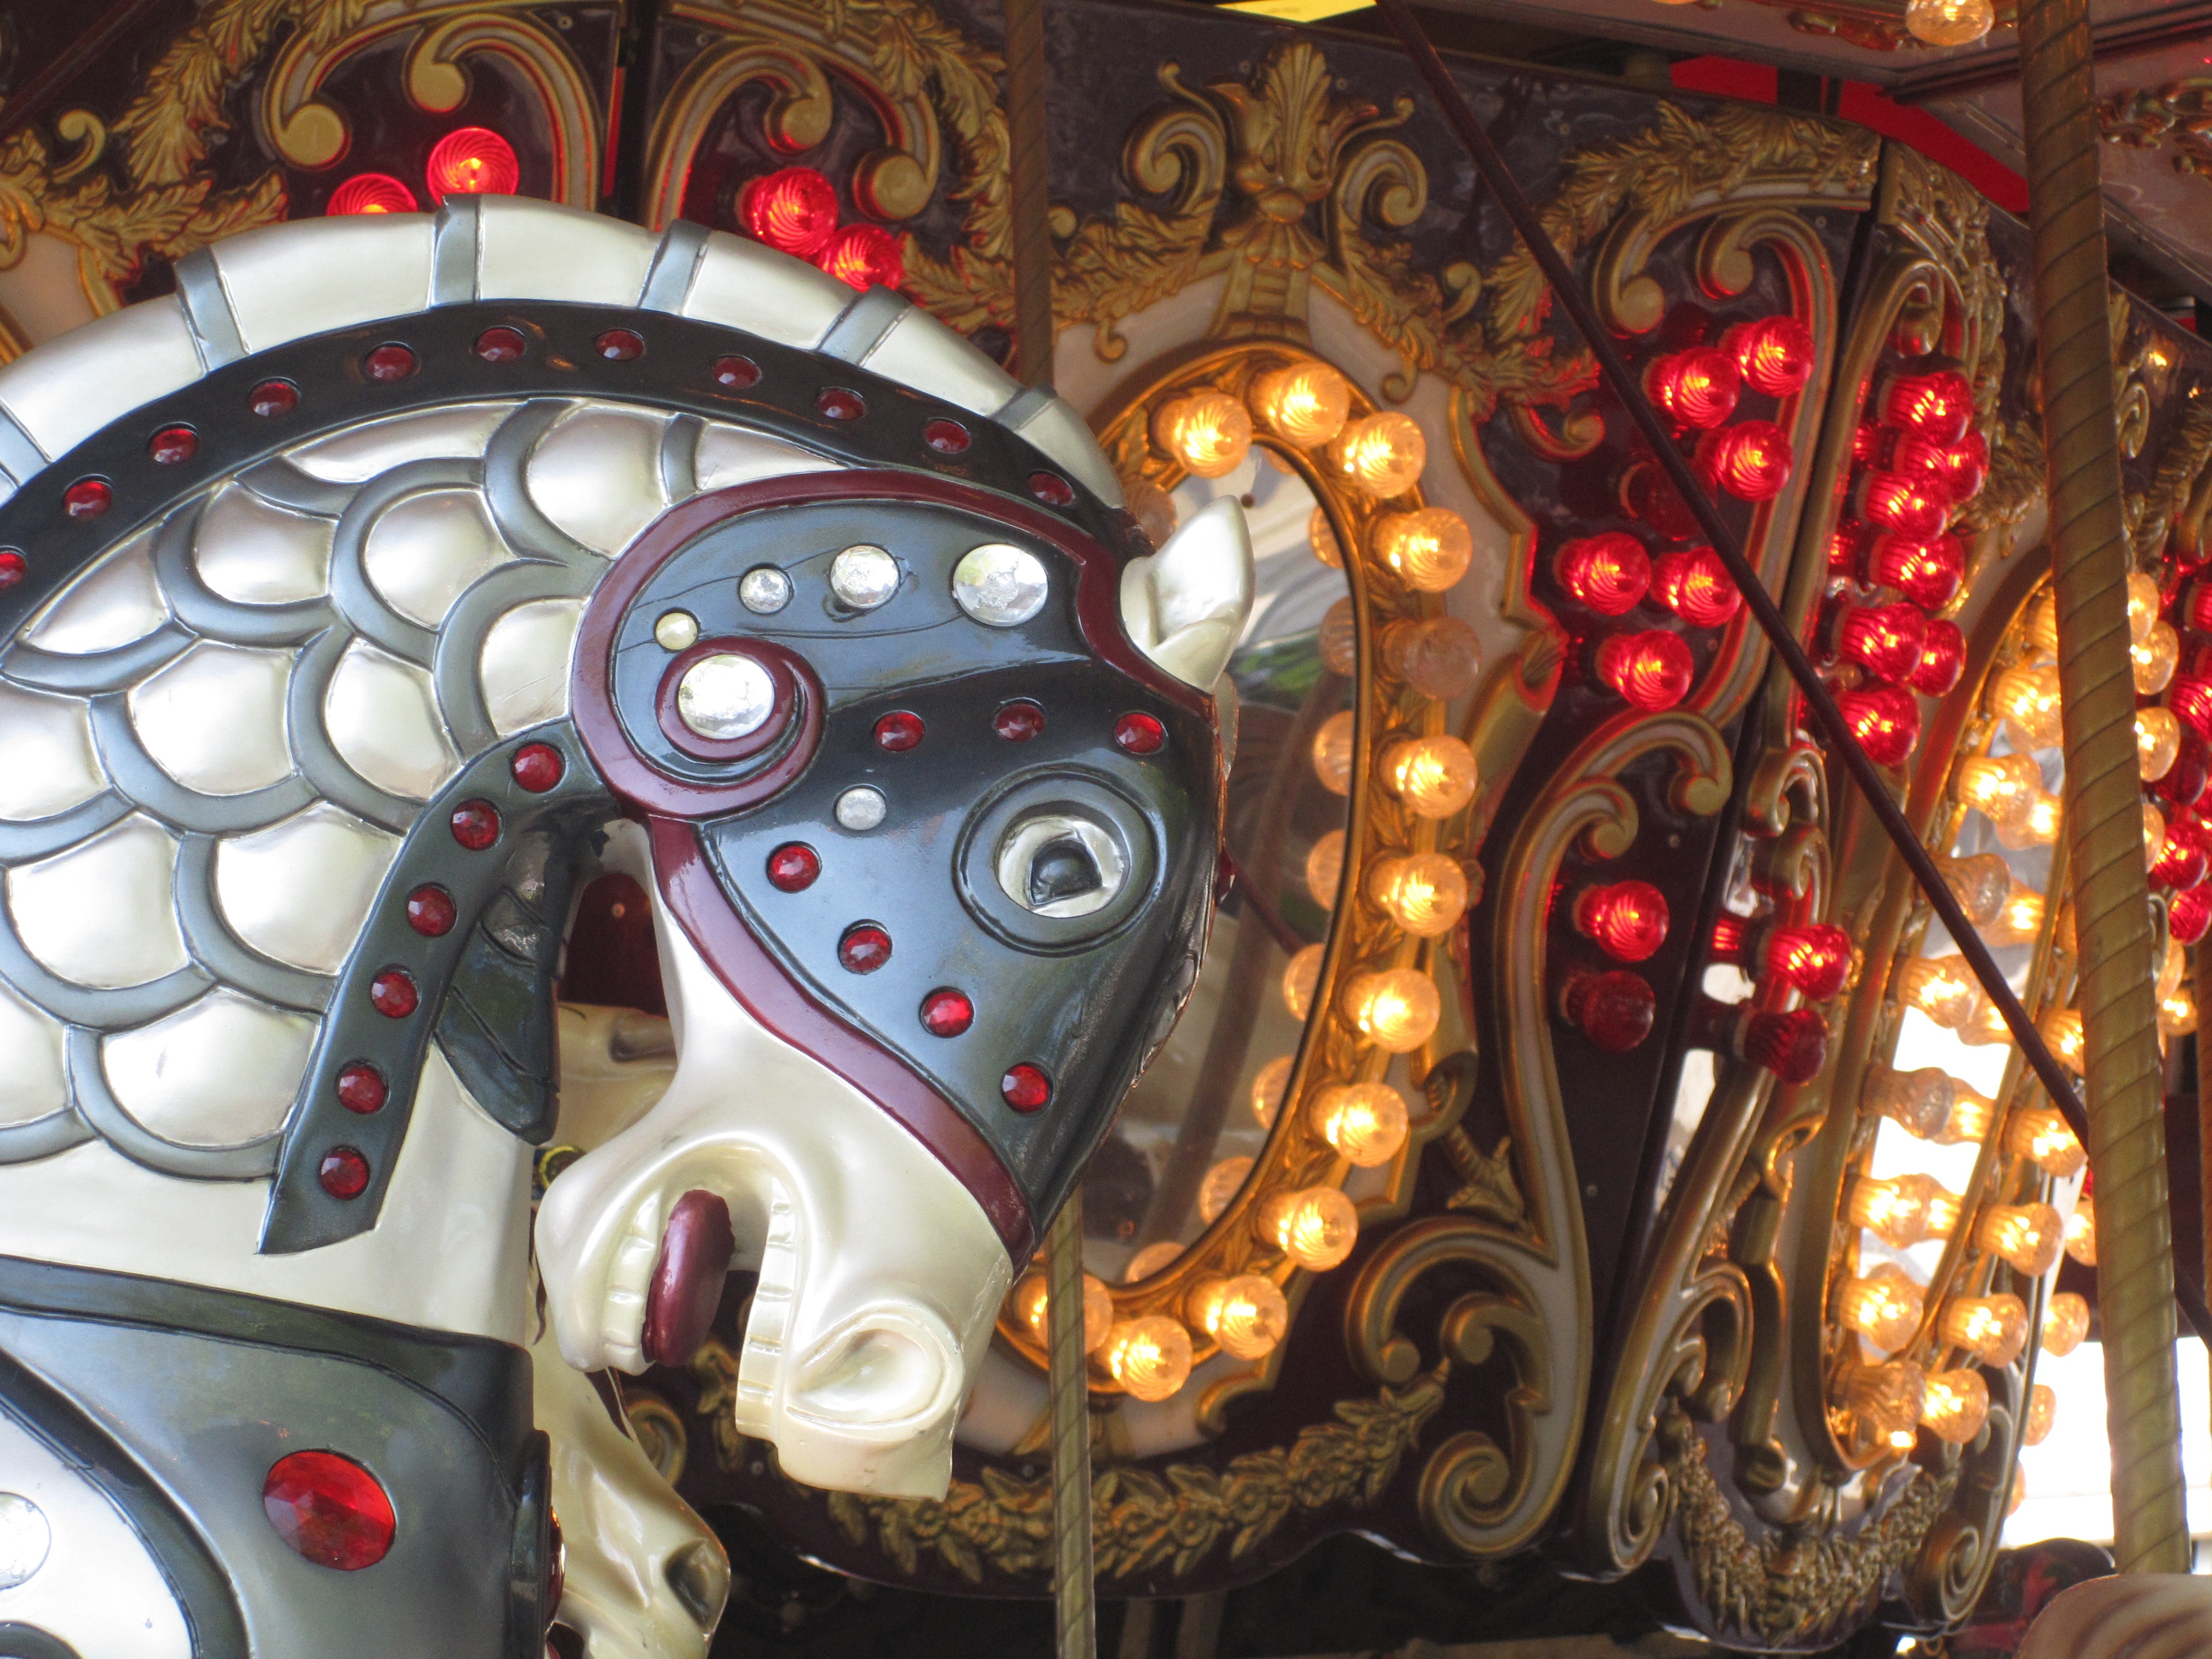
light, window, glass, amusement park, horse, ride, carousel, lighting, theme park, fairground, art, festival, lights, children, fun, joy, fair, entertainment, pleasure, folk festival, year market, light bulbs, amusement ride, up and down, in the circle